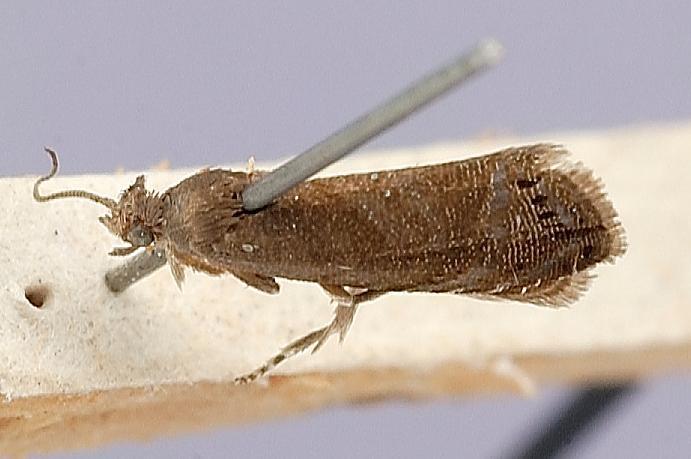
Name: Laspeyresia inopinata
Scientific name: Laspeyresia inopinata Heinrich, 1928
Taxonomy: Animalia, Arthropoda, Insecta, Lepidoptera, Tortricidae
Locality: South Manchuria, Kinshu, Kwangtung Agric. Exp. Sta., Manchuria, China
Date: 4 Aug 1927